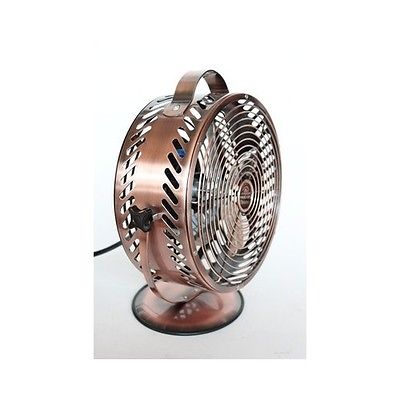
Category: fan